Aalborg University Hospital

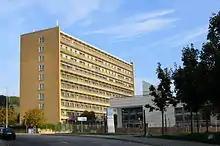
Aalborg Hospital, Section South – the psychiatry

Aalborg Hospital caters for all medical specialisations with the exception of Dermatovenereology, clinical pharmacology and psychiatry.